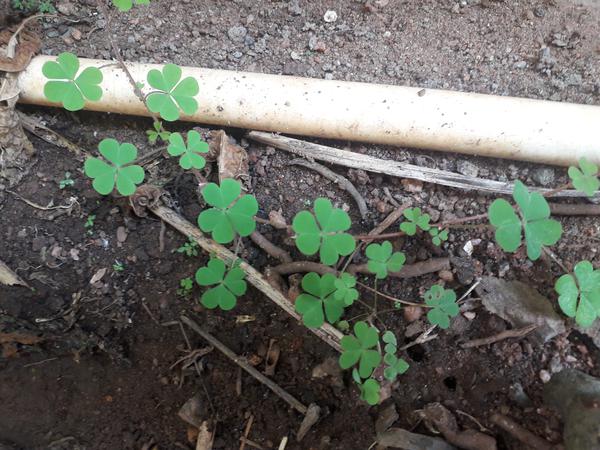
Plant: Wood_sorel